Alicja Rosolska

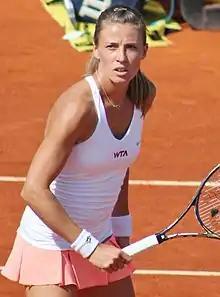
Rosolska at the 2014 Madrid Open.

At the 2012 Australian Open, she played her first third round there. That was her second one at a Grand Slam championship. Two weeks later, she reached semifinals of the Premier Open GdF Suez in Paris but then withdraw alongside Monica Niculescu. The week before the French Open, she advanced to the final of the Premier Brussels Open. For the second time in-a-row she failed to lift the trophy. In August, she played at the London Olympics, partnering with Jans; they lost to Maria Kirilenko and Nadia Petrova. She then entered the final of the Tournoi de Québec carpet tournament, but lost in three sets. At the China Open, she reached another Premier 5/Mandatory quarterfinal.